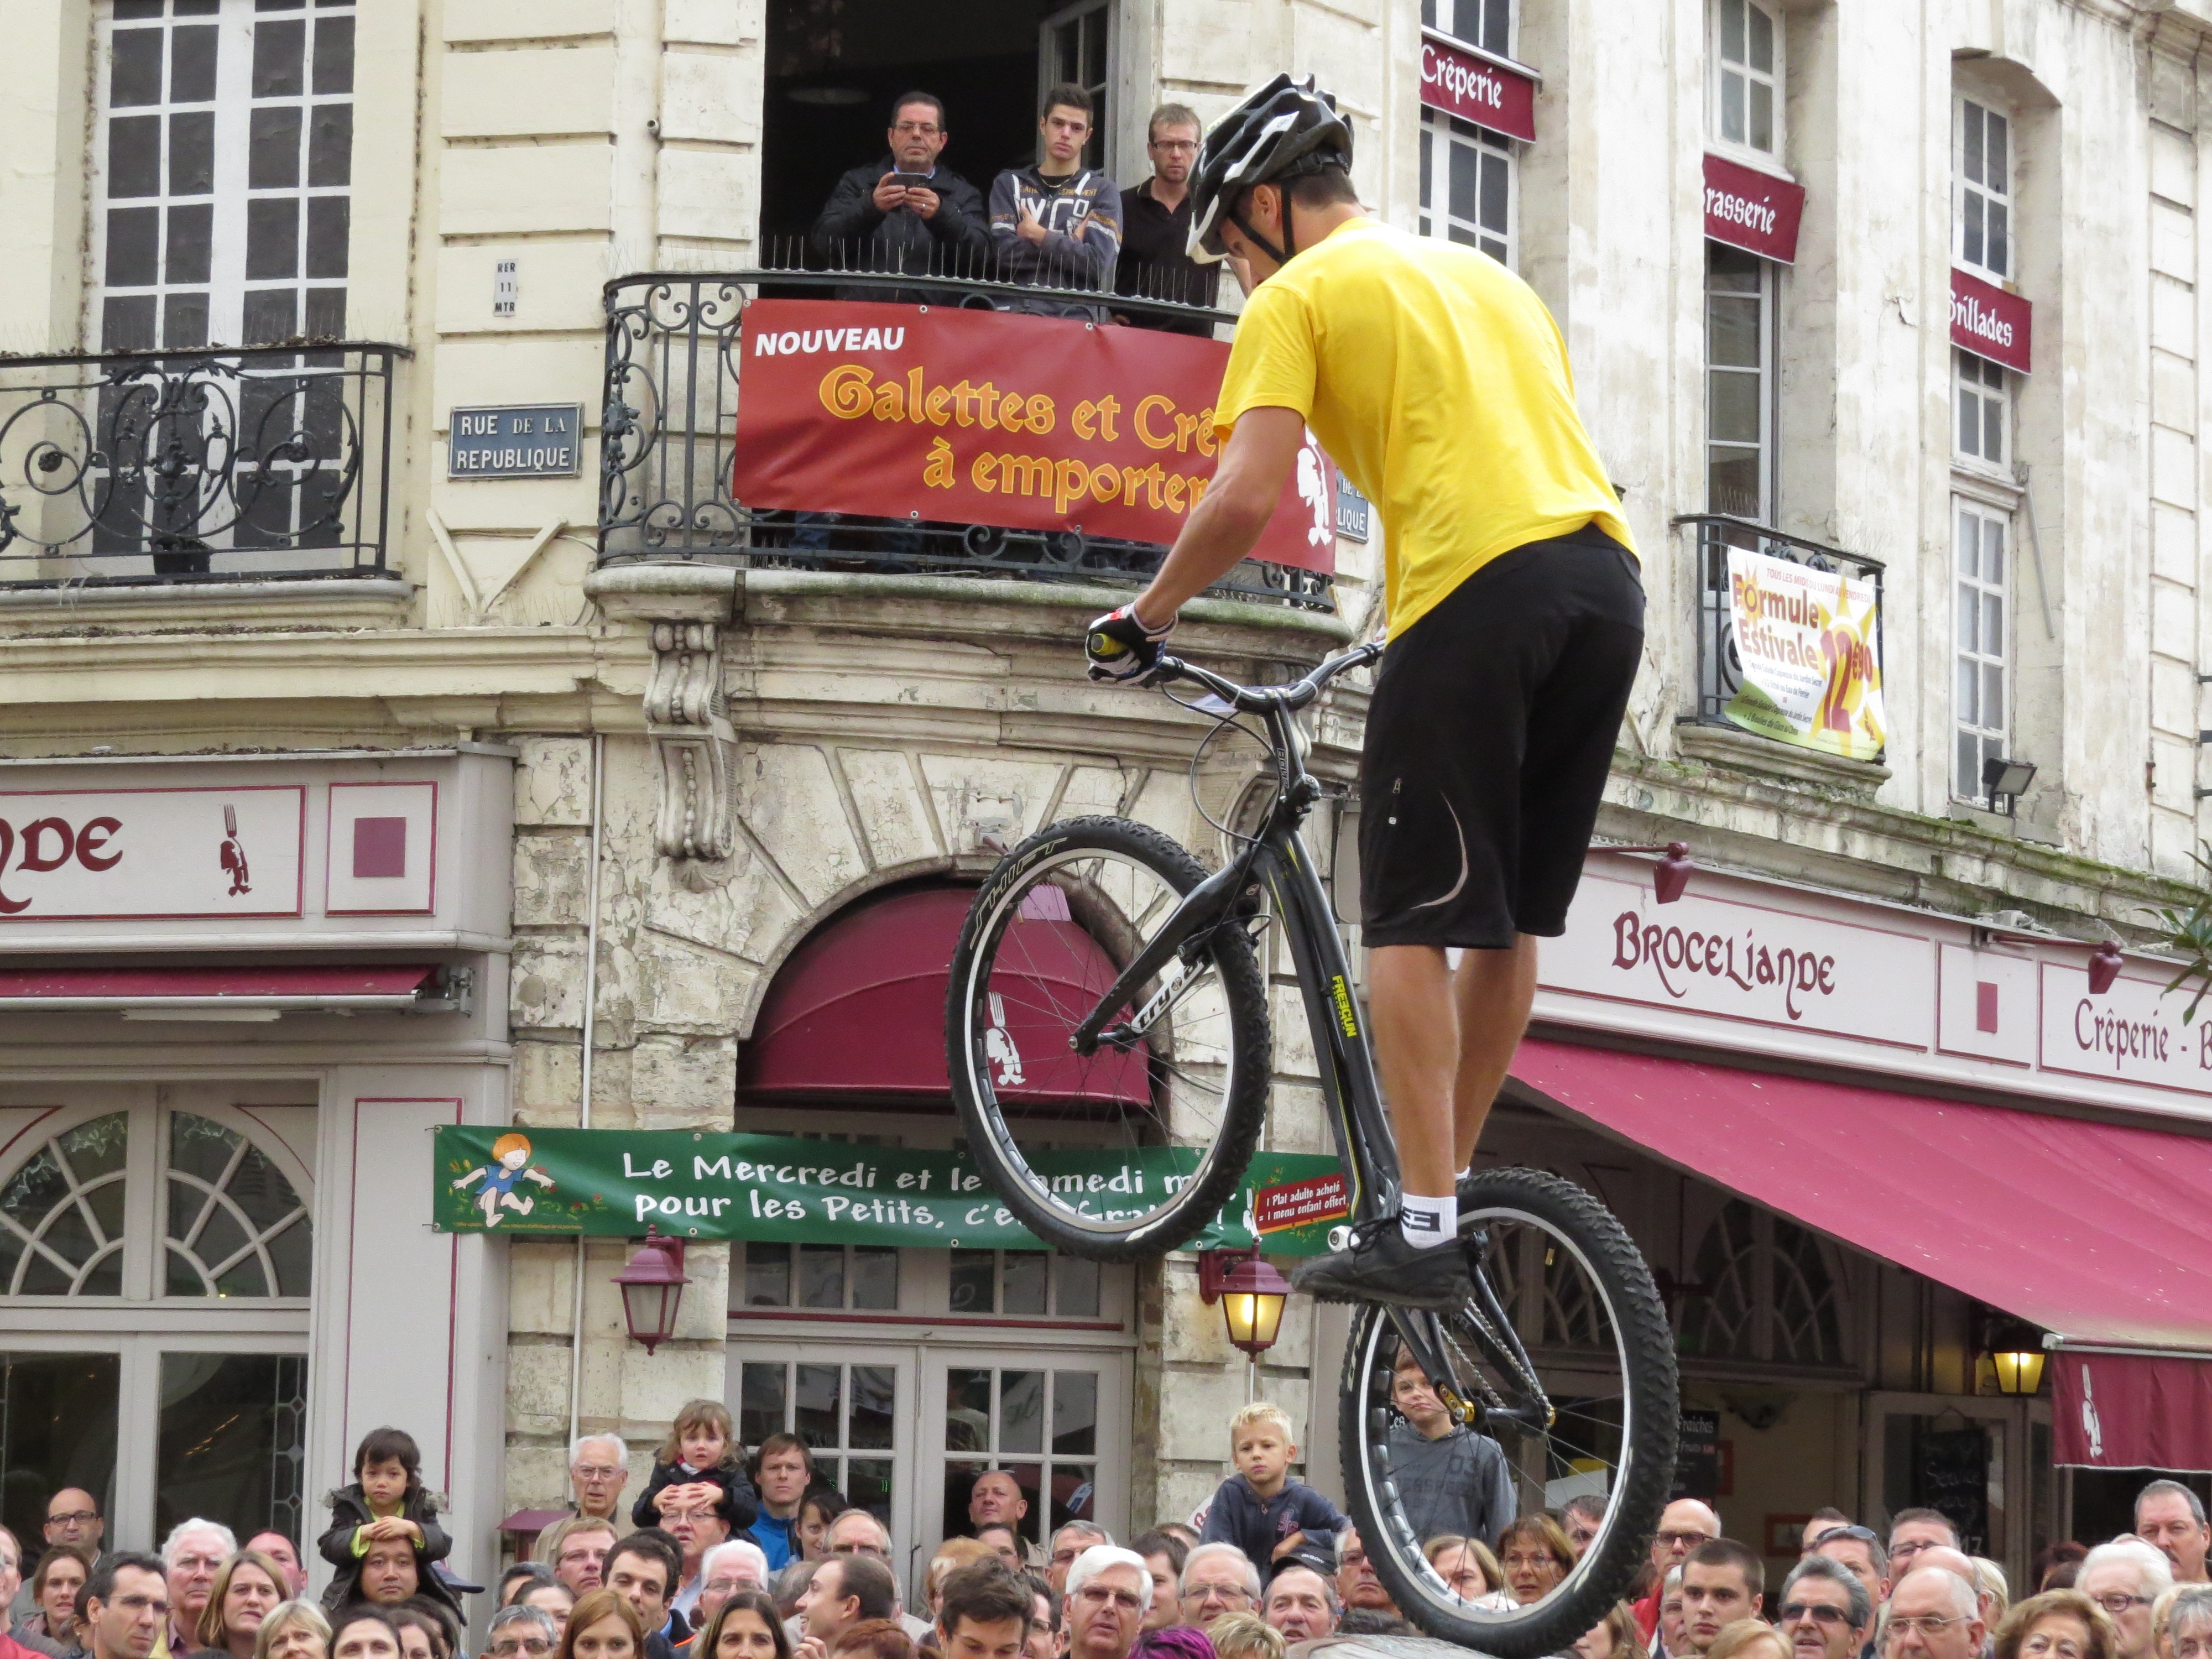
person, bike, audience, vehicle, artistic, cycling, sports, athlete, challenge, crowds, trial, cycle sport, bicycle motocross, freestyle bmx, endurance sports, flatland bmx, nicolas vuillermot